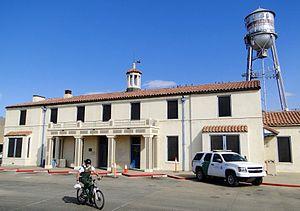
Ceci est la liste des lieux historiques inscrits sur le registre national dans le comté d'Imperial en Californie.